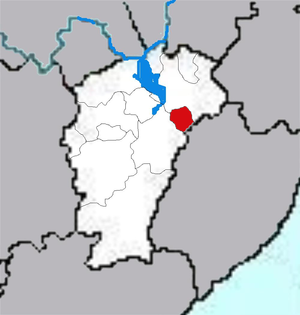
Yingtan est une ville de l'est de la province du Jiangxi en Chine.